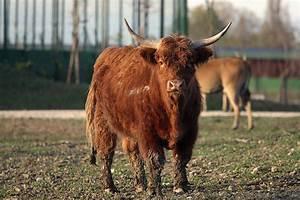
cow